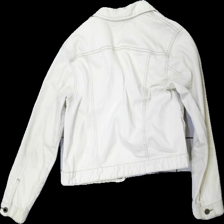
View: back
Type: Jacket
Category: Children
Brand: Lindex
Colors: Beige
Material: 100% Cotton
Cut: Regular
Season: Spring
Trend: Denim
Stains: Major
Damage: stained
Damage location: top center
Damage 2: stained
Damage 2 location: middle center
Damage 3: stained
Damage 3 location: bottom right
Price range: <50
Recommended usage: Recycle
Description: beige jean jacket with contrast stitching